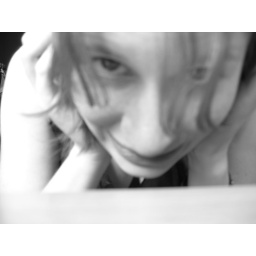
graaaaahhhh!! *part of self portrait by my bedroom window day